Heide Fasnacht

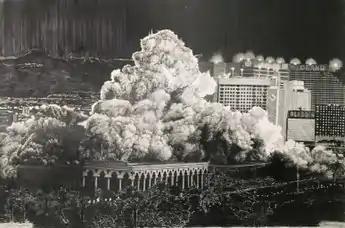
Heide Fasnacht, "Turbulence", acrylic paint on manipulated photo mounted on wood panel, 48" x 60", 2019.

In later work, Fasnacht continued to explore architectural, geological and cultural instability. "Suspect Terrain" (2014–5) was a 50-foot-wide temporary installation commissioned for Socrates Sculpture Park, which derived from a photograph of a massive sinkhole that opened in Guangzhou, China. It was constructed out of jagged, centrifugally sloping plywood plates atop exposed struts, out of which a peaked-roofed house shaded with raster dots and surrounded by irregularly placed painted cracks appears to sink. Functioning like a low-tech playground or stage set, it provided spectators the visceral, unprescribed experience of safely traversing a natural disaster, while using plate tectonics as a means of questioning notions of stability, the reliability of appearances and perception. "New Frontier" (2015) and "Sands Debris" (2017-18) depicted the aftermaths of two Las Vegas hotel/casino demolitions, referencing material transformation and the volatility of boom economies and architecture.